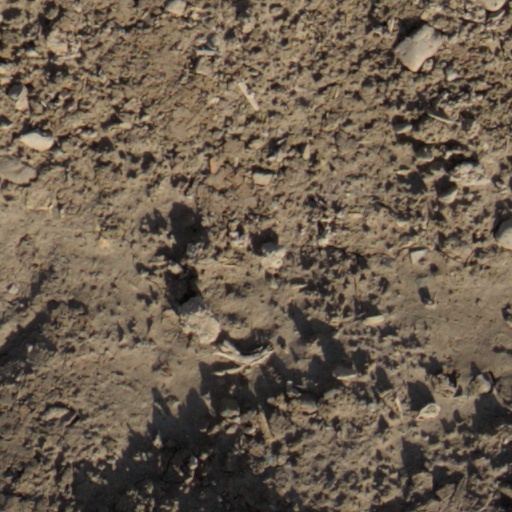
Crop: wheat